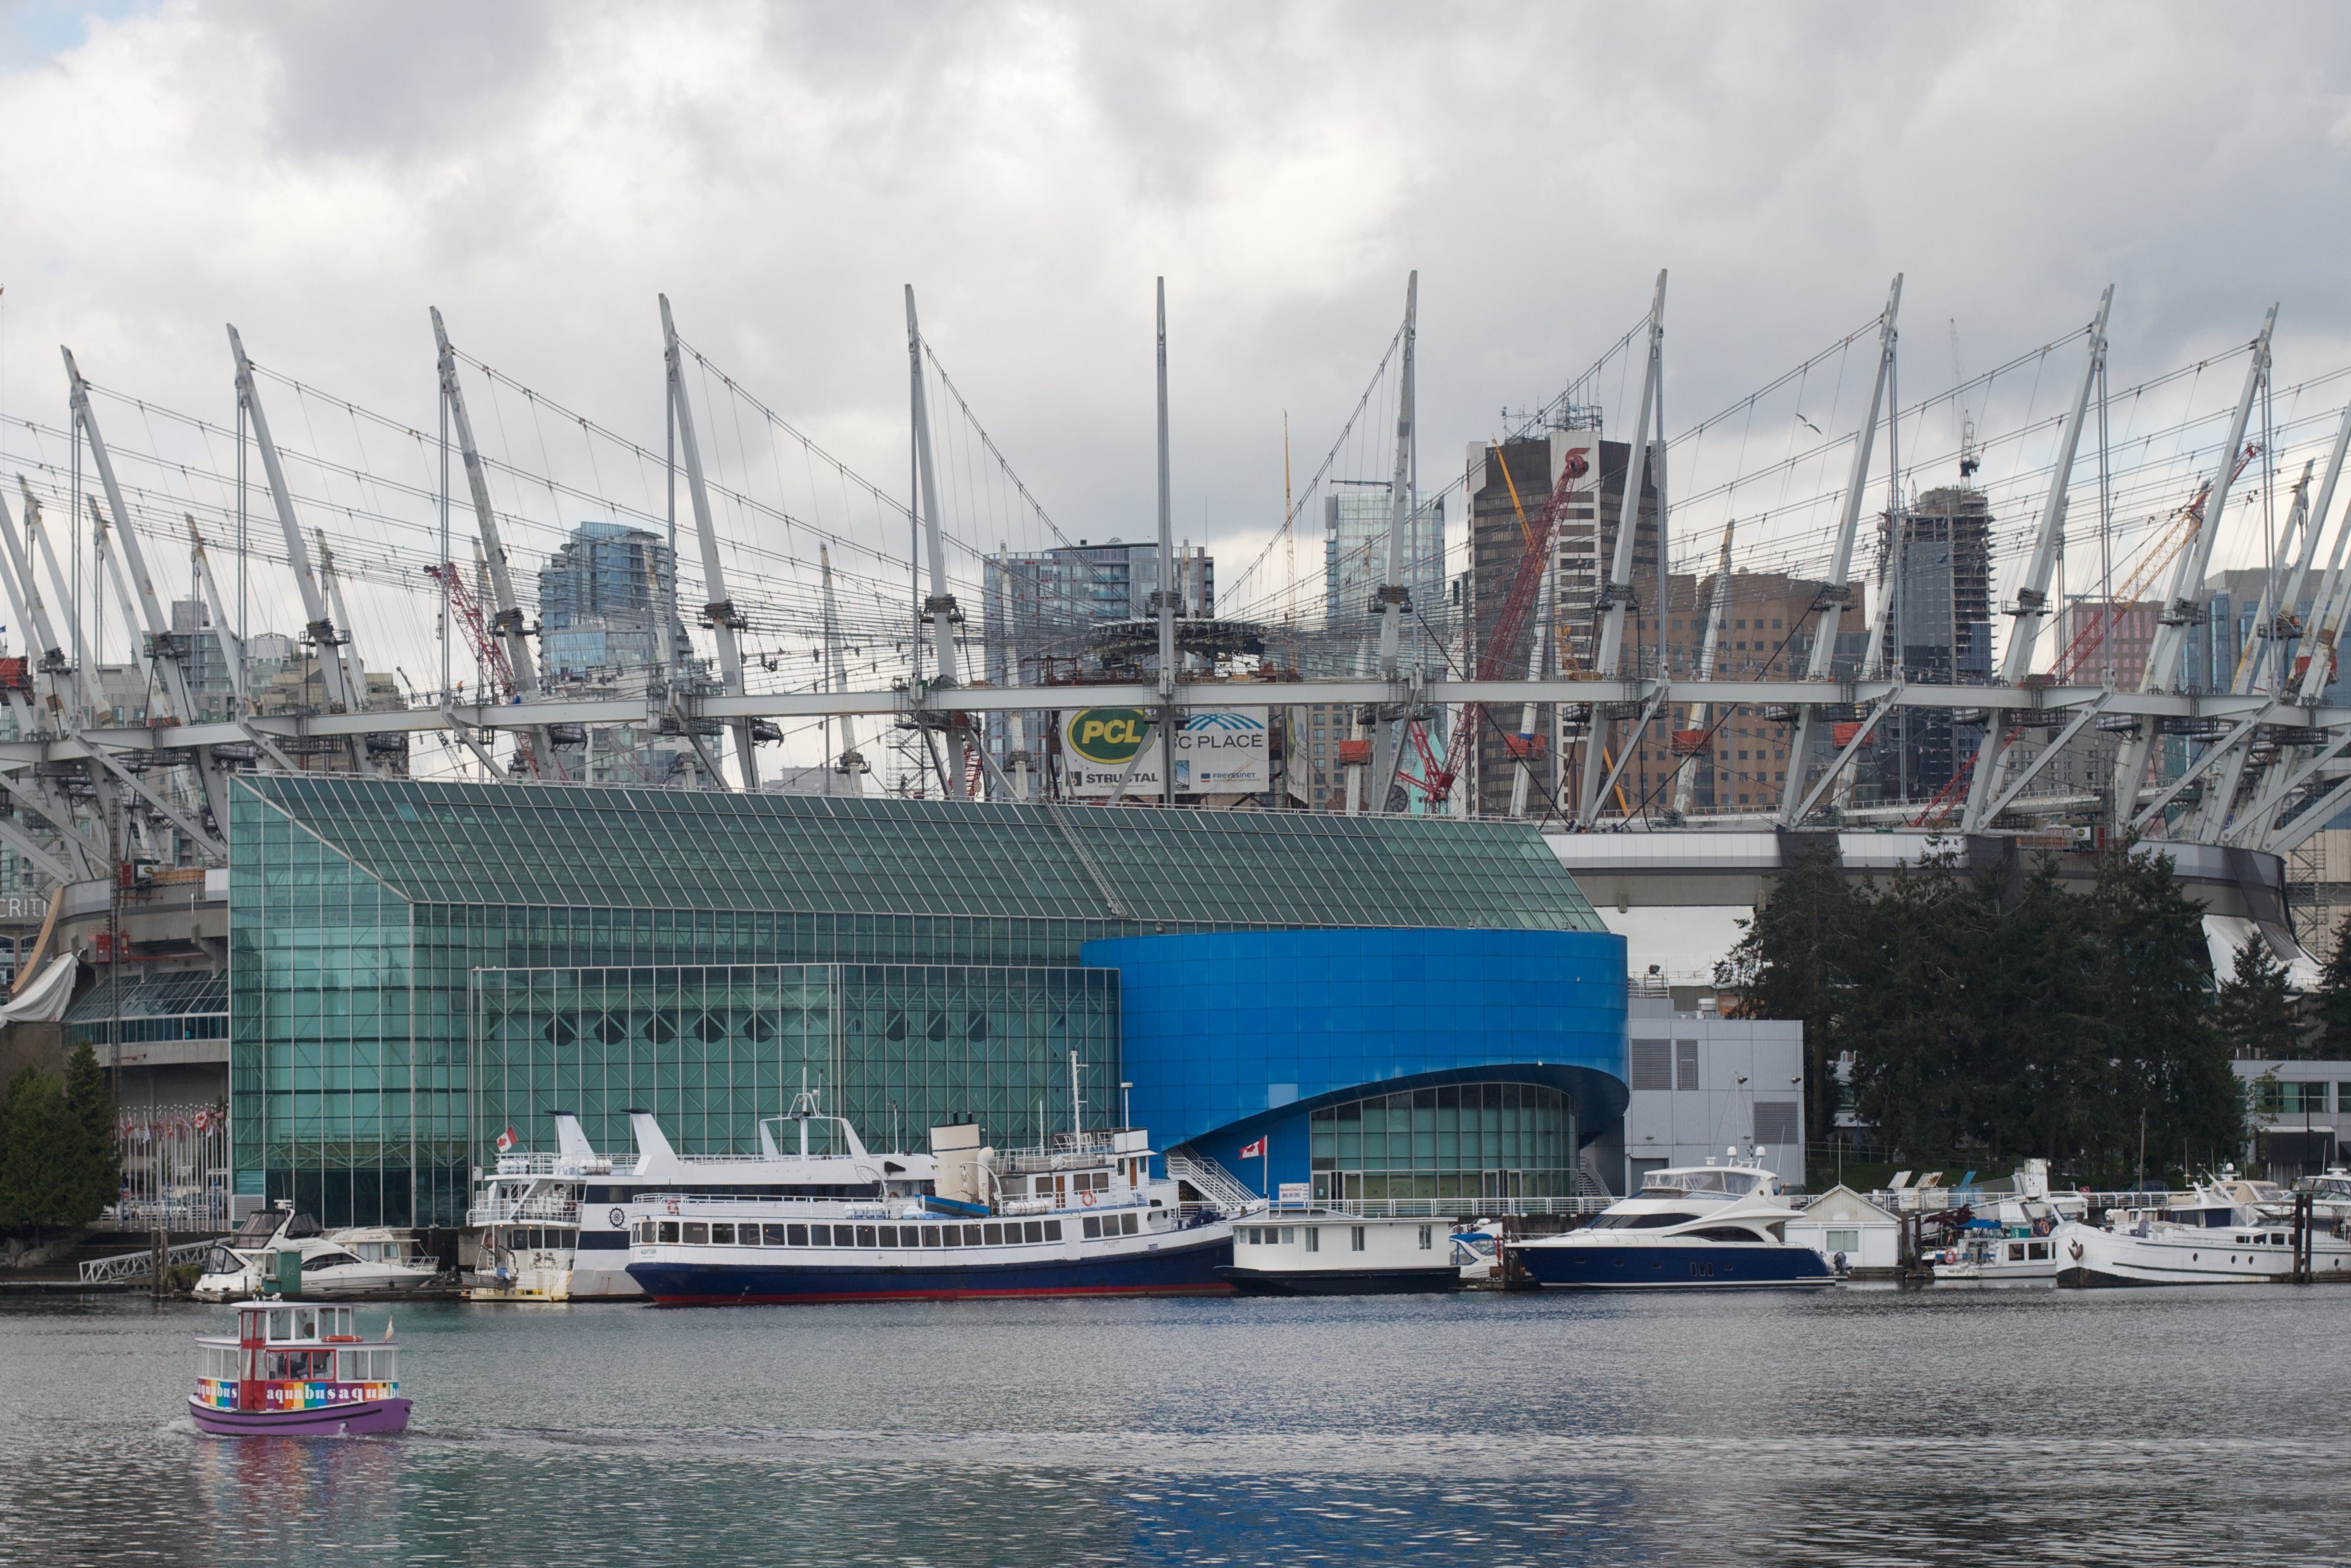
sea, dock, boat, ship, vehicle, harbor, marina, port, infrastructure, watercraft, passenger ship, freight transport